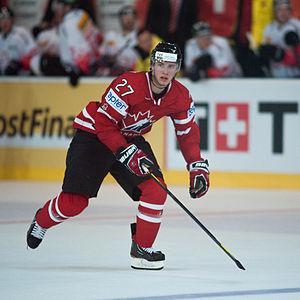
Ryan Murray est un joueur professionnel canadien de hockey sur glace. Il évolue au poste de défenseur.